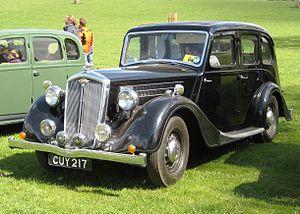
La Wolseley 14/60 est une automobile qui fut produite par la marque anglaise Wolseley Motors, entre 1938 et 1948.